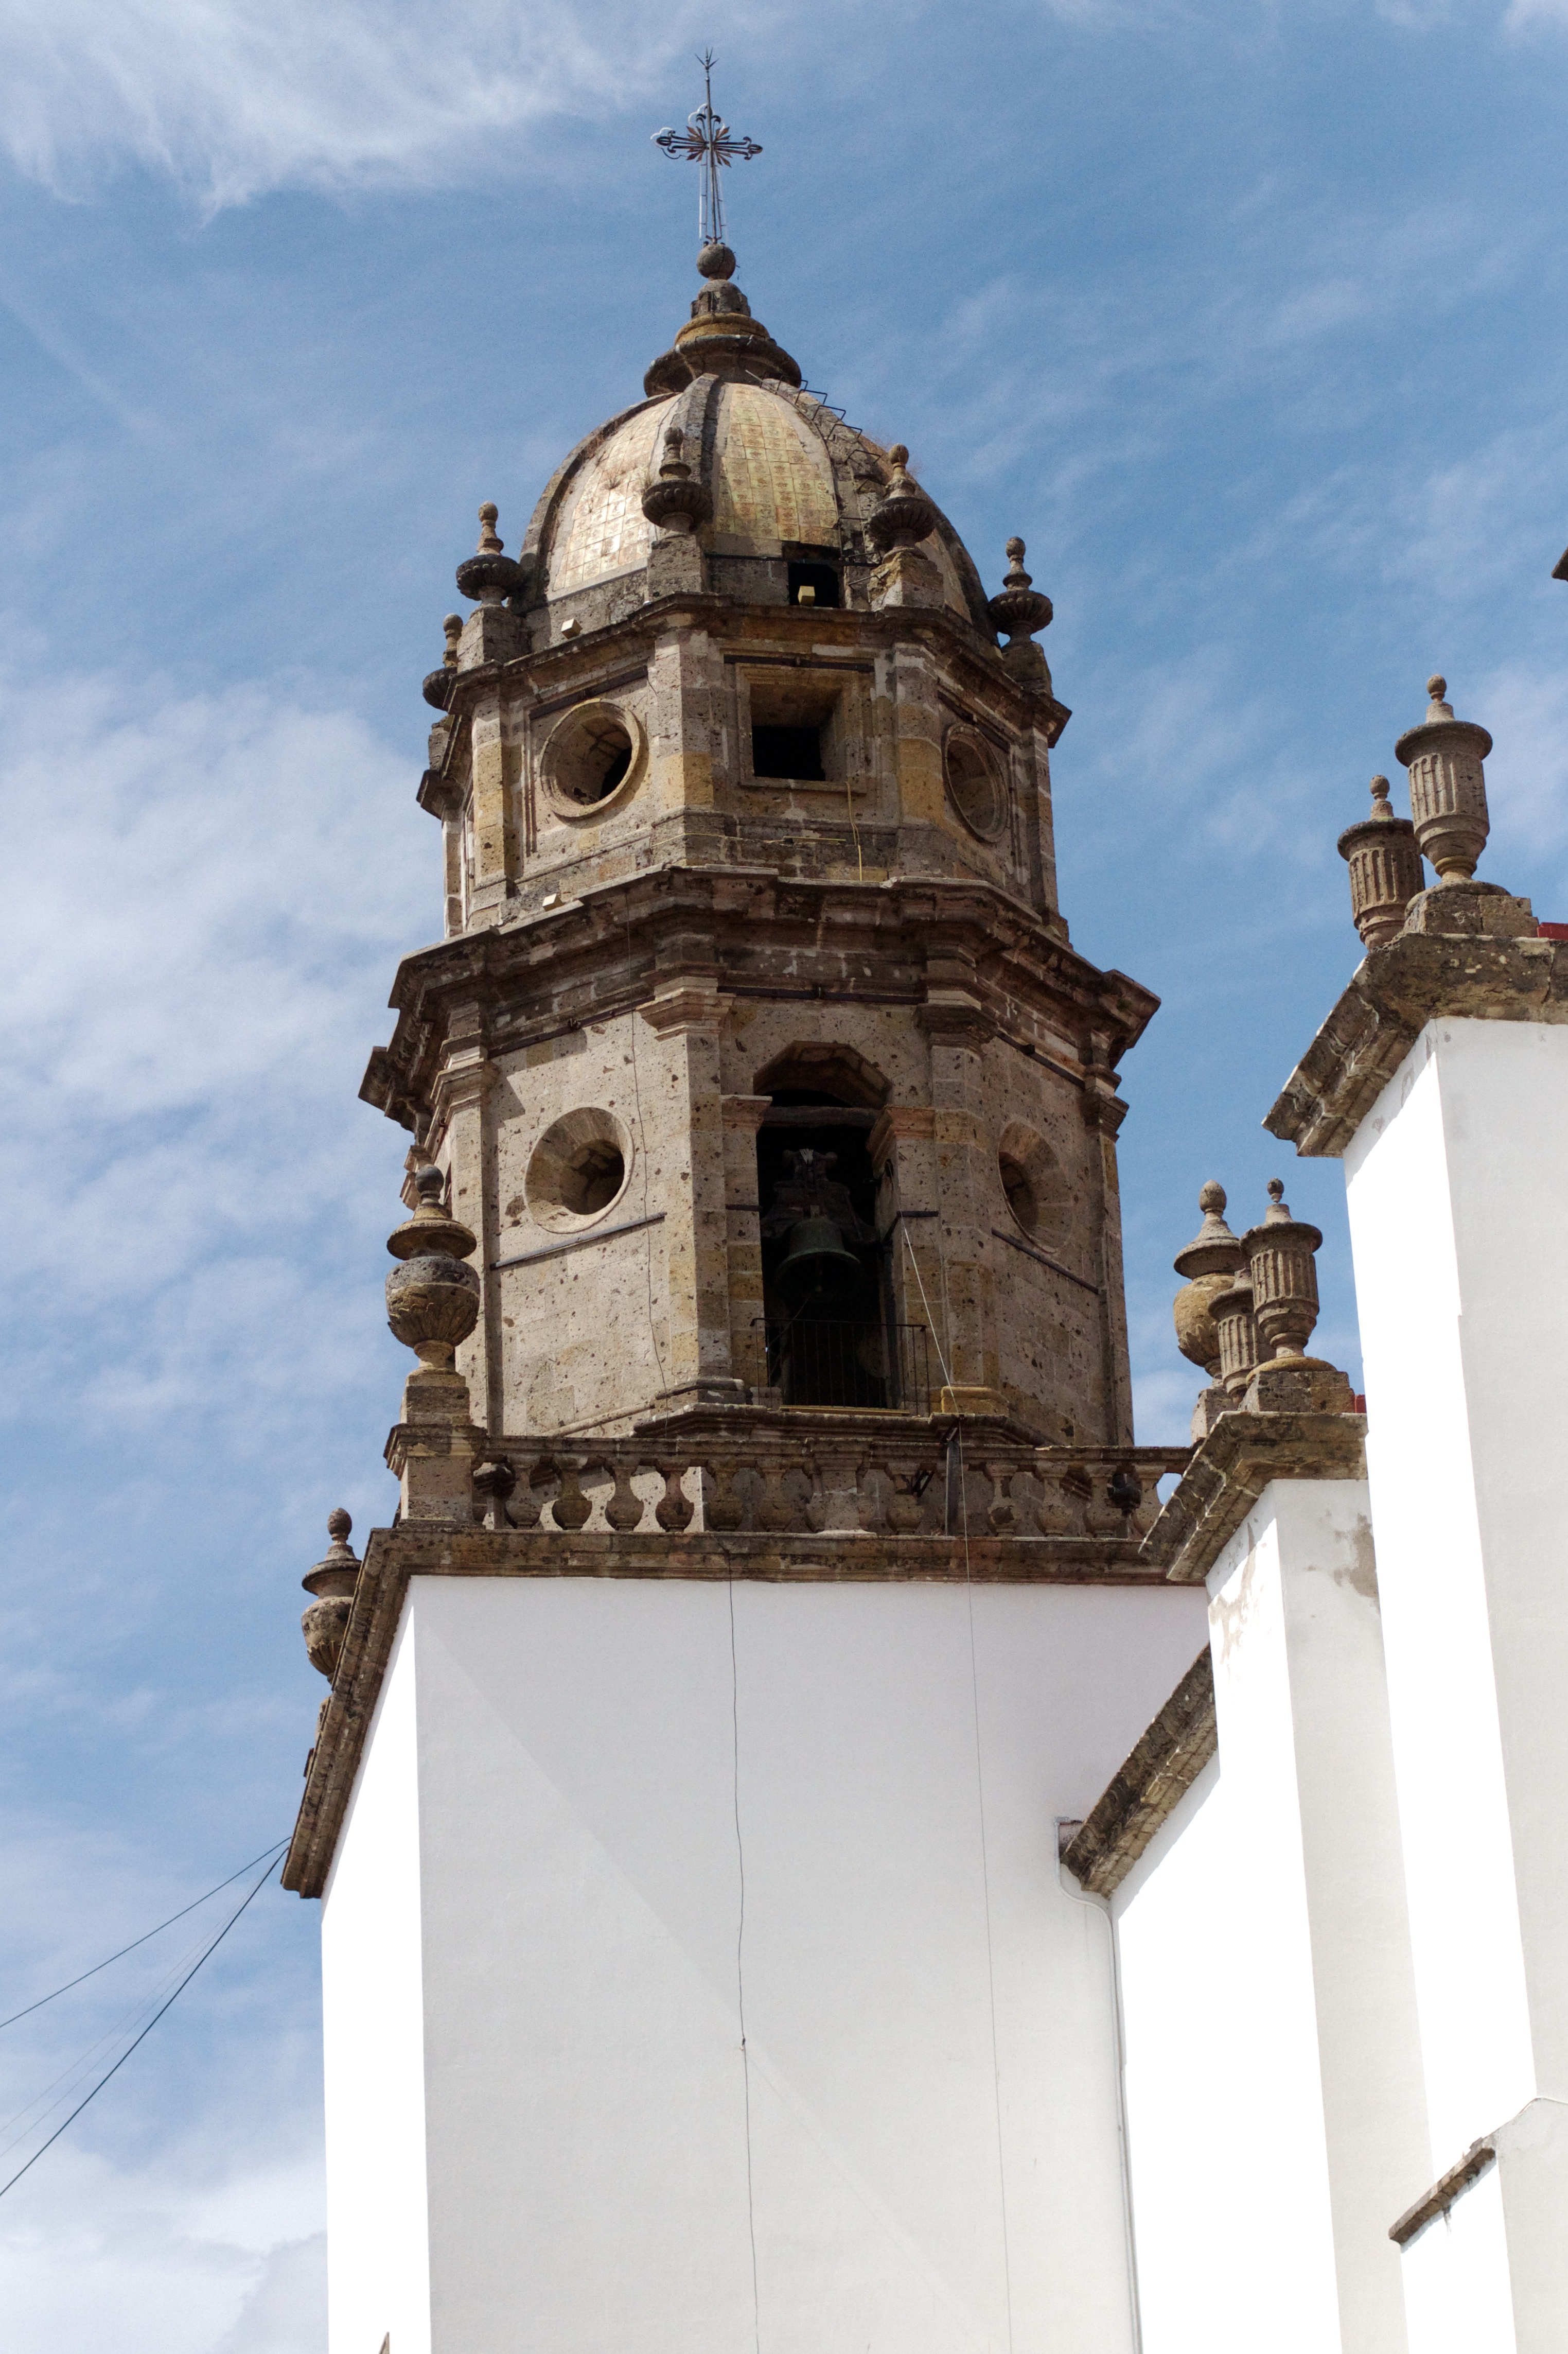
building, tower, church, place of worship, clock tower, bell tower, spire, steeple